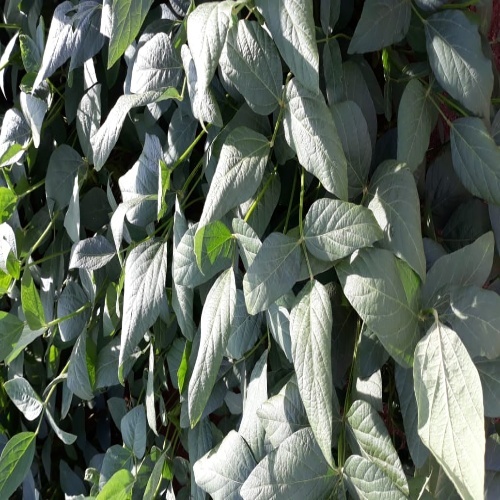
Label: Healthy